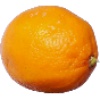
Label: lemon_meyer